Lam Chi railway station

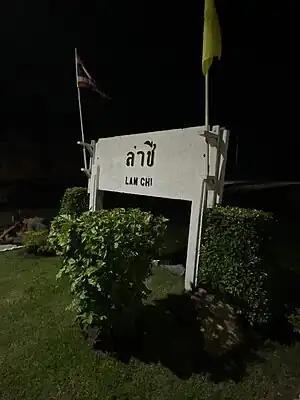
Station sign at night

Lam Chi railway station is a railway station located in Kho Kho Subdistrict, Mueang Surin District, Surin Province. It is a class 3 railway station located from Bangkok railway station. It is the location of a TPI Polene cement rail distribution center.